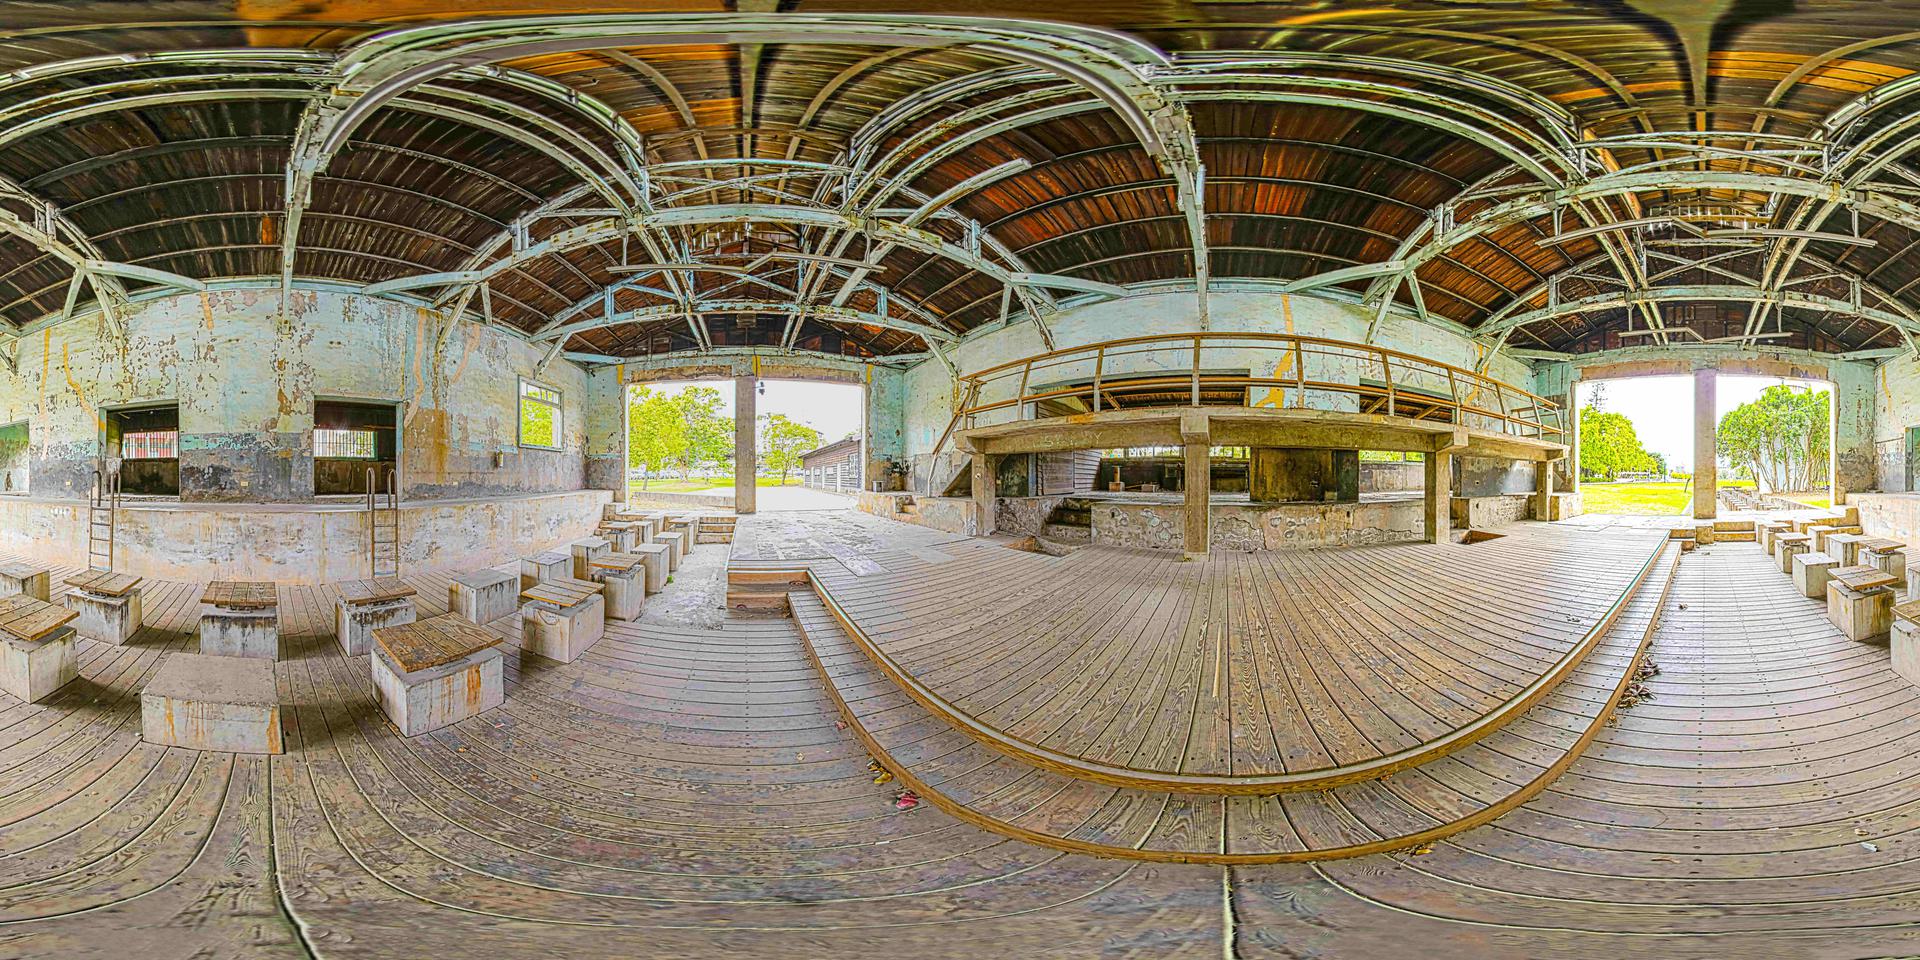
Referred object: a white small stool by the door

Referred object: the wooden stage